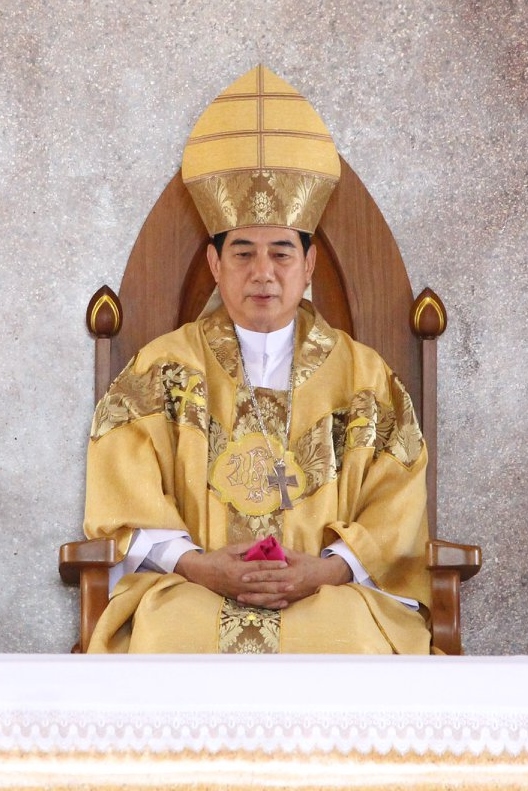
ชูศักดิ์ สิริสุทธิ์

| honorific-prefix = มงแซเญอร์|พระคุณเจ้า
|name=ยอแซฟ ชูศักดิ์ สิริสุทธิ์
|image=Bishop.Chusak.jpg
| order = ประธานสภาประมุขแห่งบาทหลวงโรมันคาทอลิกแห่งประเทศไทย
| term_start = 1 ตุลาคม ค.ศ.2021
| predecessor = ฟรังซิสเซเวียร์ เกรียงศักดิ์ โกวิทวาณิช
|order1=มุขนายกมิสซังนครราชสีมา
|term_start1=30 พฤศจิกายน ค.ศ.2006
|predecessor1=พเยาว์ มณีทรัพย์|ยออากิม พเยาว์ มณีทรัพย์
|birth_place=ราชบุรี
|residence=สำนักมิสซังนครราชสีมา
|nationality=ไทย
|father=มานิต สิริสุทธิ์
|mother=สวัสดิ์ สิริสุทธิ์
|website=
|footnotes=ไฟล์:Coat of arms of Joseph Chusak Sirisut.svg|center|120px
|religion=ศาสนาคริสต์|คริสต์นิกายโรมันคาทอลิก
พระคุณเจ้า ยอแซฟ ชูศักดิ์ สิริสุทธิ์ เป็นมุขนายกประจำมุขมณฑล|มุขนายกองค์ที่ 3 แห่งเขตมิสซังนครราชสีมา พื้นเพเป็นชาวราชบุรี ได้รับแต่งตั้งเป็นมุขนายกเขตมิสซังนครราชสีมาเมื่อวันที่ 30 พฤศจิกายน ค.ศ. 2006
ในวันที่ 10 กุมภาพันธ์ ค.ศ. 2007 ได้รับอภิเษกเป็นมุขนายกโดยพระคุณเจ้ายออากิม พเยาว์ มณีทรัพย์ มุขนายกกิตติคุณ ณ อาสนวิหารแม่พระประจักษ์ที่เมืองลูร์ด นครราชสีมา
== ประวัติการศึกษา ==
* ค.ศ.1965    ปีที่ 4 จากโรงเรียนดรุณานุเคราะห์
* ค.ศ.1973    จบชั้น ม.ศ. 5 จากโรงเรียนดรุณาราชบุรี
* ค.ศ.1979    ปริญญาตรี ศิลปศาสตร์บัณฑิต  สาขาปรัชญาและศาสนา ที่วิทยาลัยแสงธรรม สามพราน
* ค.ศ.1982    ปริญญาตรี ศาสนศาสตรบัณฑิต สาขาเทววิทยา วิทยาลัยแสงธรรม
* ค.ศ.1985    ปริญญาตรี ศึกษาศาสตร์บัณฑิต เอกบริหารการศึกษา จากมหาวิทยาลัยสุโขทัยธรรมาธิราช
* ค.ศ.1990    ปริญญาโท ศาสนศาสตรมหาบัณฑิต เอกเทววิทยา จากเมรี่โนลล์ สกูล ออฟ ทีโอยี รัฐนิวยอร์ก สหรัฐ
* ค.ศ.1996    จบหลักสูตรบริหารการศึกษา (MMED) จากมหาวิทยาลัยศรีนครินทรวิโรฒ ประสานมิตร
* ค.ศ.2001    ปริญญาโท ศาสนศาสตรมหาบัณฑิต (MA และ STL)  เหรียญเงินจากมหาวิทยาลัยซางโตโทมัส ประเทศฟิลิปปินส์
== ประวัติการทำงาน ==
==== งานอภิบาลประจำโบสถ์คาทอลิก
* ค.ศ. 1988             อธิการโบสถ์แม่พระมหาทุกข์ อำเภอท่าม่วง จังหวัดกาญจนบุรี
* ค.ศ. 1991-1995     อธิการโบสถ์แม่พระถวายองค์ในพระวิหาร ลูกแก
* ค.ศ. 1997             อธิการโบสถ์แม่พระราชินีแห่งสากลโลก จังหวัดกาญจนบุรี  
==== งานโรงเรียน ====
* ค.ศ.1984              ครูใหญ่โรงเรียนดรุณาราชบุรี จังหวัดราชบุรี
* ค.ศ.1987              ครูใหญ่และผู้จัดการโรงเรียนดรุณาราชบุรี จังหวัดราชบุรี
* ค.ศ.1988              อธิการและผู้จัดการโรงเรียนวีรศิลป์ จังหวัดกาญจนบุรี
* ค.ศ.1991-1995      อธิการ ผู้จัดการครูใหญ่โรงเรียนธีรศาสตร์ จังหวัดราชบุรี และประธานกลุ่มโรงเรียนเอกชน อำเภอบ้านโป่ง
* ค.ศ.1996-1997      อธิการและผู้จัดการโรงเรียนดรุณากาญจนบุรี จังหวัดกาญจนบุรี และประธานกลุ่มโรงเรียนเอกชน จังหวัดกาญจนบุรี
==== งานระดับเขตมุขมณฑล ====
* ค.ศ. 1998-2000     รองเลขาธิการเขตมิสซังราชบุรีและเหรัญญิก (ดูแลที่ดิน)
==== งานระดับชาติ ====
* ค.ศ.1995              เลขาธิการคณะกรรมการคาทอลิกเพื่อการเสวนาระหว่างศาสนาและวัฒนธรรมสัมพันธ์ สภาประมุขแห่งบาทหลวงโรมันคาทอลิกแห่งประเทศไทย
* ค.ศ.1996-2000      ประธานอนุกรรมการการนำวัฒนธรรมเข้าสู่พิธีกรรม สภาประมุขแห่งบาทหลวงโรมันคาทอลิกแห่งประเทศไทย และผู้ประสานงานของสภาฯ กับศูนย์ส่งเสริมและพัฒนาพลังแผ่นดินเชิงคุณธรรม
* ค.ศ.1999-2000      เลขาธิการคณะกรรมการคาทอลิกเพื่อการเสวนาระหว่างศาสนา และวัฒนธรรมสัมพันธ์ สภาประมุขแห่งบาทหลวงโรมันคาทอลิกแห่งประเทศไทย
* ค.ศ. 2007             สมาชิกคณะกรรมาธิการการศึกษาและส่งเสริมการสร้างคุณธรรมและจริยธรรมแก่ประชาชน โดยคณะกรรมาธิการวิสามัญศึกษาและส่งเสริมการสร้างคุณธรรมและจริยธรรมแก่นักการเมือง ข้าราชการ และประชาชน สภานิติบัญญัติแห่งชาติ
*ค.ศ.2007 (พ.ศ. 2550) กรรมการผู้ทรงคุณวุฒิ คณะกรรมการส่งเสริมคุณธรรมแห่งชาติ
== กระแสเรียกสู่ชีวิตนักบวช ==
กระแสเรียกของท่านเริ่มต้นด้วยการเข้าเซมินารี ท่านได้รับศีลอนุกรมเป็นบาทหลวง ในวันที่ 11 พฤษภาคม ค.ศ.1984  โดยสมเด็จพระสันตะปาปายอห์น ปอลที่ 2 ณ สามเณราลัยนักบุญยอแซฟ สามพราน
ต่อมาท่านได้รับการประกาศแต่งตั้งจากองค์สมเด็จพระสันตะปาปาเบเนดิกต์ที่ 16 ให้เป็นมุขนายกเขตปกครองมุขมณฑลนครราชสีมา ในวันที่ 30 พฤศจิกายน ค.ศ. 2006 และมีพิธีอภิเษกเป็นมุขนายกในวันที่ 10 กุมภาพันธ์ ค.ศ. 2007 ณ อาสนวิหารแม่พระประจักษ์ที่เมืองลูร์ด นครราชสีมา โดยมุขนายกกิตติคุณ พระคุณเจ้า ยออากิม พเยาว์ มณีทรัพย์ เป็นประธานและเป็นผู้อภิเษก
== ประกาศแต่งตั้งมุขนายกเขตมิสซังนครราชสีมา ==
สำนักเลขาธิการสภาประมุขแห่งบาทหลวงโรมันคาทอลิกแห่งประเทศไทย ได้รับแจ้งข่าวจากสถานเอกอัครสมณทูตวาติกันประจำประเทศไทย แจ้งให้ทราบว่าสมเด็จพระสันตะปาปาเบเนดิกต์ที่ 16 ทรงแต่งตั้งบาทหลวงยอแซฟ ชูศักดิ์ สิริสุทธิ์ เป็นมุขนายก เขตปกครองมุขมณฑลนครราชสีมา เมื่อวันที่ 30 พฤศจิกายน ค.ศ. 2006
== ตราประจำตำแหน่ง และคติพจน์ ==
==== ความหมายของตราประจำตำแหน่ง ====
ดาว หมายถึง พระนางมารีย์พรหมจารี
ช่อซ่อนกลิ่น อันเป็นสัญลักษณ์ของโยเซฟ (บุตรยาโคบ)|นักบุญยอแซฟ ซึ่งเป็นนักบุญองค์อุปถัมภ์ของพระคุณเจ้าชูศักดิ์
นกพิราบคาบกิ่งมะกอก หมายถึง สันติภาพ ศาสนสัมพันธ์
คัมภีร์ไบเบิล|พระคัมภีร์และศีลมหาสนิท เพราะปีที่ได้รับการอภิเษกเป็นปีพระวาจา
==== คติพจน์ ====
“AD GLORIAM DEI”  แปลว่า “เพื่อพระสิริของพระเจ้า”
== บทบาทด้านคุณธรรมจริยธรรมที่ประจักษ์ต่อสังคม ==
* ร่วมขับเคลื่อนคุณธรรมจริยธรรมในสถานศึกษาเครือข่ายเครือข่ายคาทอลิก ซึ่งมีเป้าหมายเพื่อพัฒนาโรงเรียนเครือข่ายคาทอลิกให้เป็นต้นแบบโรงเรียนคุณธรรม พัฒนาศักยภาพบุคลากรให้สามารถดำเนินการปลูกฝังด้านคุณธรรมจนเกิดเป็นรูปธรรม และขยายผลโรงเรียนในเครือข่ายคาทอลิกทั่วประเทศ ให้เป็นโรงเรียนคุณธรรมตามวิถีคริสต์
* ร่วมจัดเวทีประชุมหารือการขับเคลื่อนโรงเรียนคุณธรรมตามวิถีคริสต์
* ร่วมขยายผลโรงเรียนคุณธรรมตามวิถีคริสต์ไปยังโรงเรียนในพื้นที่รับผิดชอบภาคอีสานตอนล่างจำนวน ๑๑ โรงเรียน โดยการนำกระบวนการพัฒนาโรงเรียนมารีอานุสรณ์เป็นเครื่องมือในการพัฒนาอาทิเช่น การค้นหาอัตลักษณ์ รัก เมตตา ซื่อสัตย์ อยู่อย่างพอเพียง ขยายผลให้กลุ่มรักกางเขนจังหวัดอุบลราชธานี จำนวน ๕ โรงเรียน
* ร่วมเสริมสร้างความรู้ความเข้าใจระหว่างศาสนาต่างๆด้วยการอบรม บรรยาย เสวนา และสัมมนาในงานประชุมทางวิชาการต่างๆ อีกทั้งยังมีบทบาทร่วมสนับสนุนการจัดกิจกรรมค่ายยุวชนศาสนิกสัมพันธ์ด้วย
* ร่วมเป็นภาคีเครือข่ายในการขับเคลื่อนแผนแม่บทส่งเสริมคุณธรรมแห่งชาติ
==== ความเชี่ยวชาญเฉพาะด้านในการส่งเสริมคุณธรรมจริยธรรม ====
* เป็นผู้มีความเชี่ยวชาญด้านการส่งเสริมคุณธรรมจริยธรรมตามหลักธรรมของศาสนาคริสต์และพัฒนาโรงเรียนเครือข่ายคาทอลิกให้เป็นต้นแบบโรงเรียนคุณธรรมตามวิถีคริสต์
== อ้างอิง ==
== แหล่งข้อมูลอื่น ==
* สังฆมณฑลนครราชสีมา
* หอจดหมายเหตุอัครสังฆมณฑลกรุงเทพฯ
* ลำดับขั้นของสังฆมณฑลในประเทศไทย
หมวดหมู่:ประธานสภาประมุขบาทหลวงโรมันคาทอลิกแห่งประเทศไทย
หมวดหมู่:มุขนายกมิสซังโรมันคาทอลิกนครราชสีมา
หมวดหมู่:บุคคลจากวิทยาลัยแสงธรรม
หมวดหมู่:บุคคลจากจังหวัดราชบุรี
หมวดหมู่:บุคคลจากโรงเรียนดรุณาราชบุรี
หมวดหมู่:บุคคลจากสาขาวิชาศึกษาศาสตร์ มหาวิทยาลัยสุโขทัยธรรมาธิราช
หมวดหมู่:บุคคลจากคณะศึกษาศาสตร์ มหาวิทยาลัยศรีนครินทรวิโรฒ